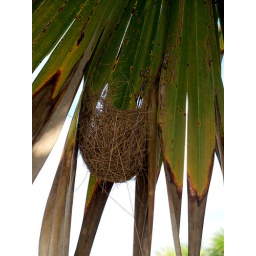
bird nest in a palm tree